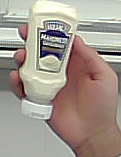
Product: heinz_mayo